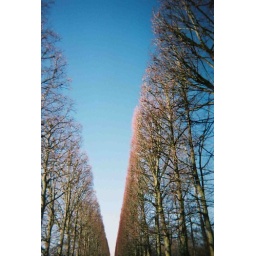
the trees are trimmed in a very rectangular fashion.